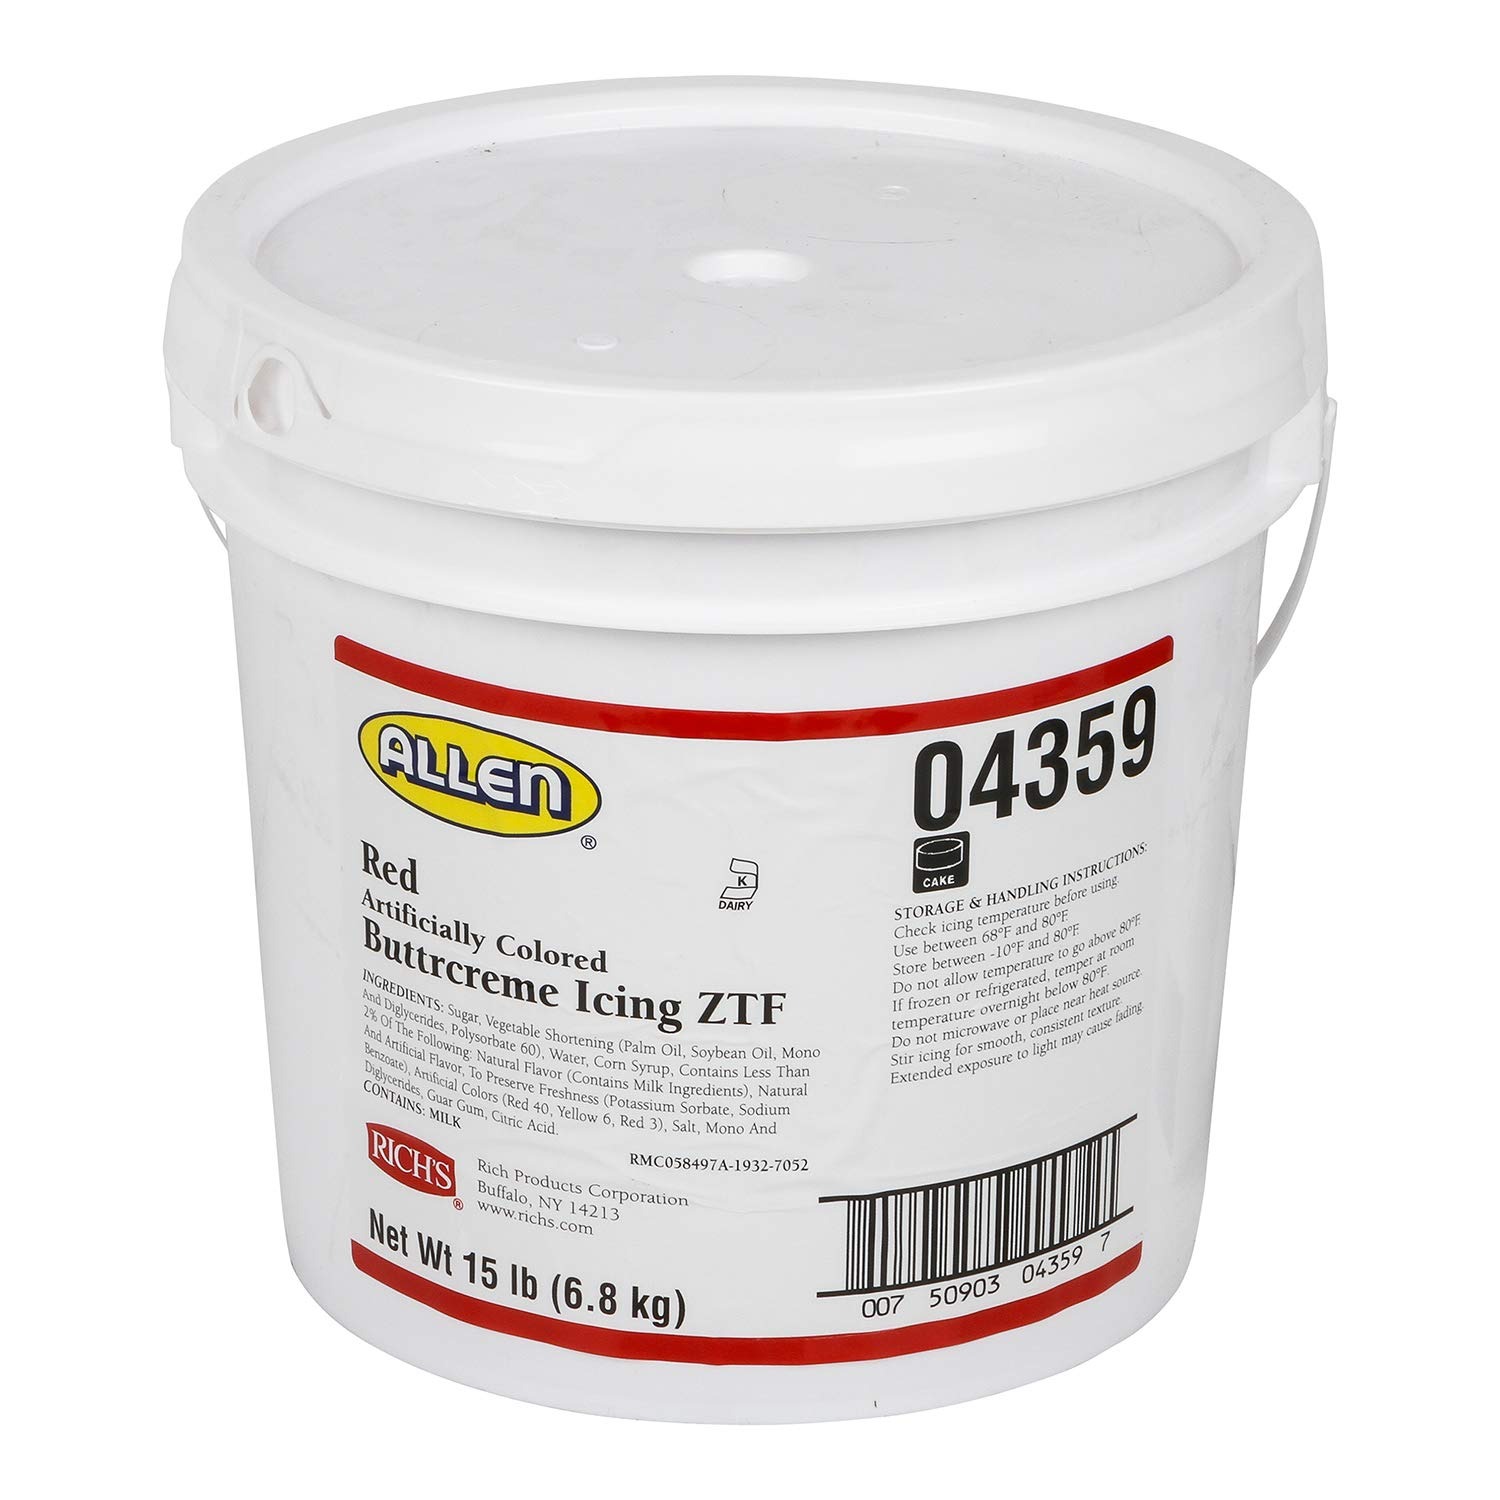
Item Name: Rich's JW Allen Pre-Whipped, Red Buttrcreme Icing ZTF, 15lb Pail
Bullet Point 1: FABULOUS FLAVOR Our sweet, smooth buttercream-style frosting is designed for easy application on cookies, cakes and more.. allergen_information:dairy;soy
Bullet Point 2: TIME SAVING CONVENIENCE This pre-whipped icing will save you tons of prep time. Ideal for In-Store Bakery and Foodservice use!
Bullet Point 3: VERSATILITY This icing was developed to be firm enough for decorating, yet smooth enough for spreading, making it perfect for topping everything from cakes to cookies and beyond.
Bullet Point 4: EMBRACE YOUR CREATIVITY Our variety of icing and frosting flavors and colors provide you with the tools to create something remarkable.
Bullet Point 5: EXPERIENCE AND QUALITY Rich Products Corporation is a trusted partner of exceptional products and business solutions for leading bakery and foodservice outlets around the globe.
Bullet Point 6: Storage Method: Store Below 80 Degree F
Bullet Point 7: Shelf Life From Manufacture: 210 DAYS
Value: 240.0
Unit: Ounce

Price: 52.49